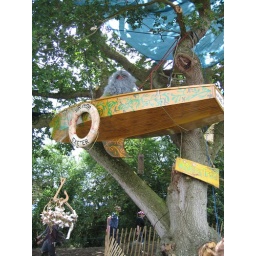
Beardy man in boat in tree with fishing rod